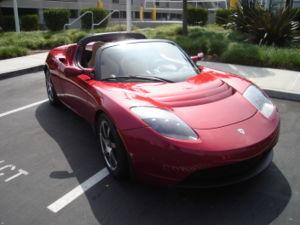
Tesla, Inc., initialement appelé Tesla Motors jusqu'au 1ᵉʳ février 2017, est un constructeur automobile de voitures électriques dont le siège social se situe à Palo Alto, en Californie, dans la Silicon Valley, aux États-Unis. L'entreprise a été fondée en 2003 par Martin Eberhard et Marc Tarpenning et son personnage principal ainsi qu'actuel patron est Elon Musk qui a fait de l'entreprise un constructeur d'automobiles électriques grand public. Elle tient son nom de l'inventeur Nikola Tesla. La mission de Tesla est « d’accélérer la transition mondiale vers un schéma énergétique durable », notamment en stimulant la compétitivité automobile dans le secteur électrique. La marque se distingue par les performances ainsi que par les technologies embarquées de ses véhicules La berline familiale Model S est actuellement le véhicule électrique de production à l'accélération la plus rapide au monde.
L'électricité existe depuis les débuts de l'univers qui est composé, selon des principes physiques, de « matière ». Son histoire vue par les hommes remonte aux débuts de l'humanité, car l'électricité est partout présente, très discrète la majorité du temps. Elle se manifeste parfois de manière très spectaculaire et brutale : par exemple sous forme d'éclairs associés au tonnerre et à des destructions.
Une voiture électrique est une automobile mue par un ou plusieurs moteurs électriques, généralement alimentés par une batterie d'accumulateurs voire une pile à hydrogène.
La Tesla Roadster est une voiture de sport électrique. C'est la première voiture produite par l'entreprise californienne Tesla, installée à San Carlos, États-Unis. Le 17 novembre 2017, Tesla dévoile la seconde génération de la Tesla Roadster qui sera commercialisée en 2021.